European Pharmaceutical Market Research Association

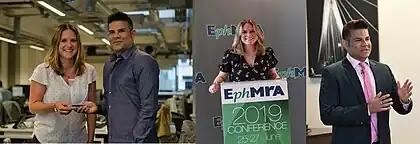
Georgina Cooper & Soumya Roy from Basis Health, the winners of the Jack Hayhurst Award in 2019

The European Pharmaceutical Market Research Association (EPHMRA) is led by a board of directors. The board is responsible to give direction to the organization’s future objectives and to ensure that EPHMRA fulfills its goal in market research effectively.